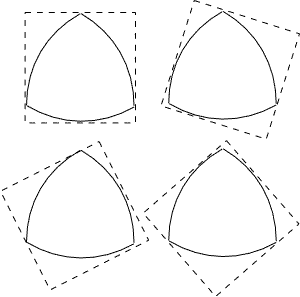
En géométrie, une courbe de largeur constante est une courbe plane fermée dont la largeur, mesurée par la distance entre deux droites parallèles opposées qui lui sont tangentes, est la même quelle que soit l'orientation de ces droites.